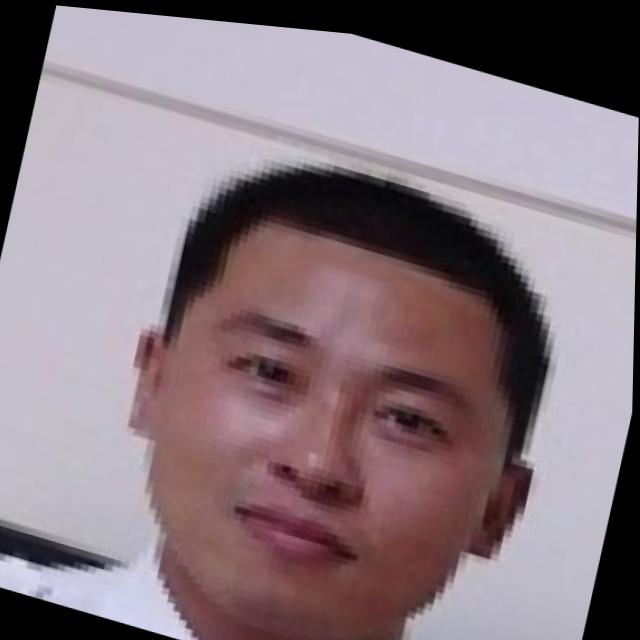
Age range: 21-44